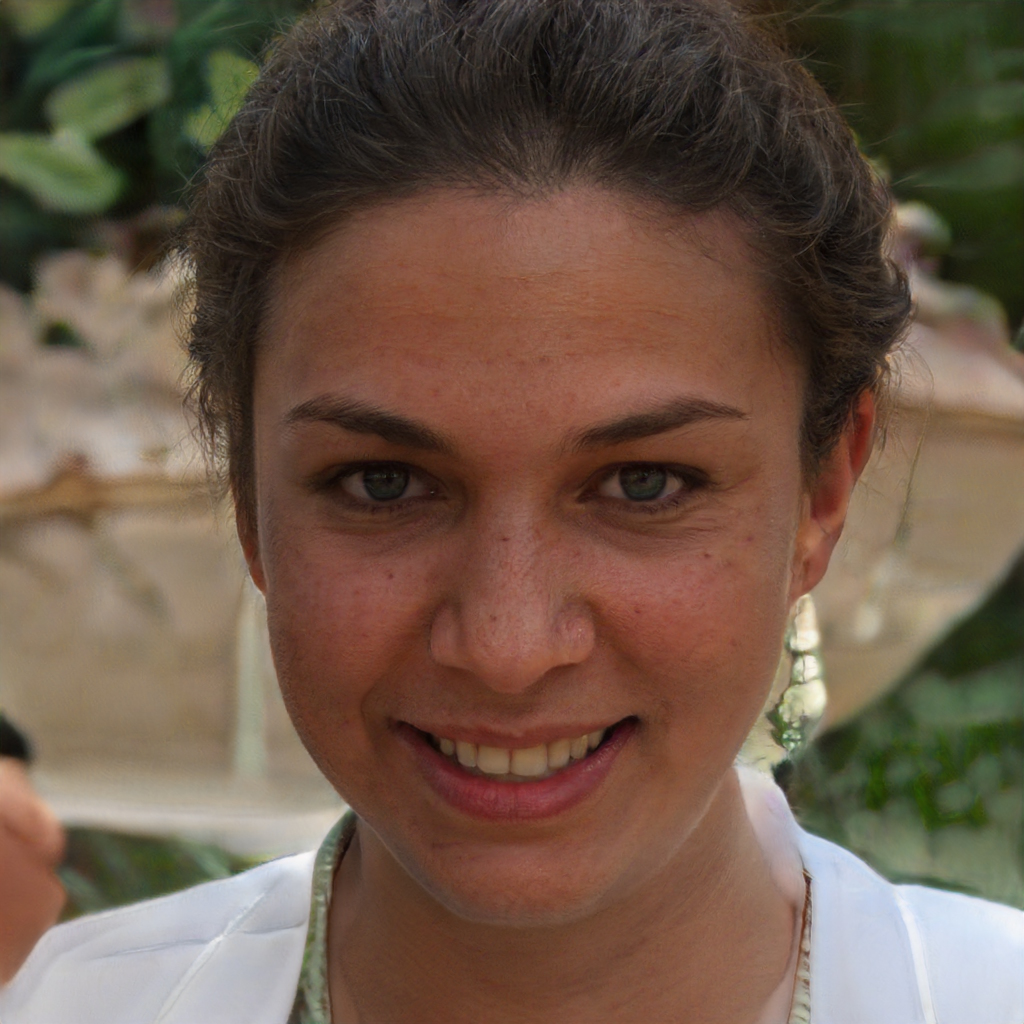
Portrait style: Real Portrait